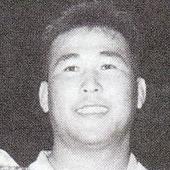
Age: 31